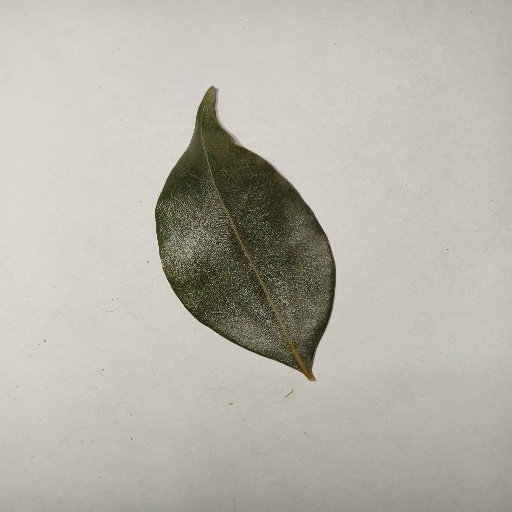
Species: Camphor
Leaf condition: Healthy Leaf